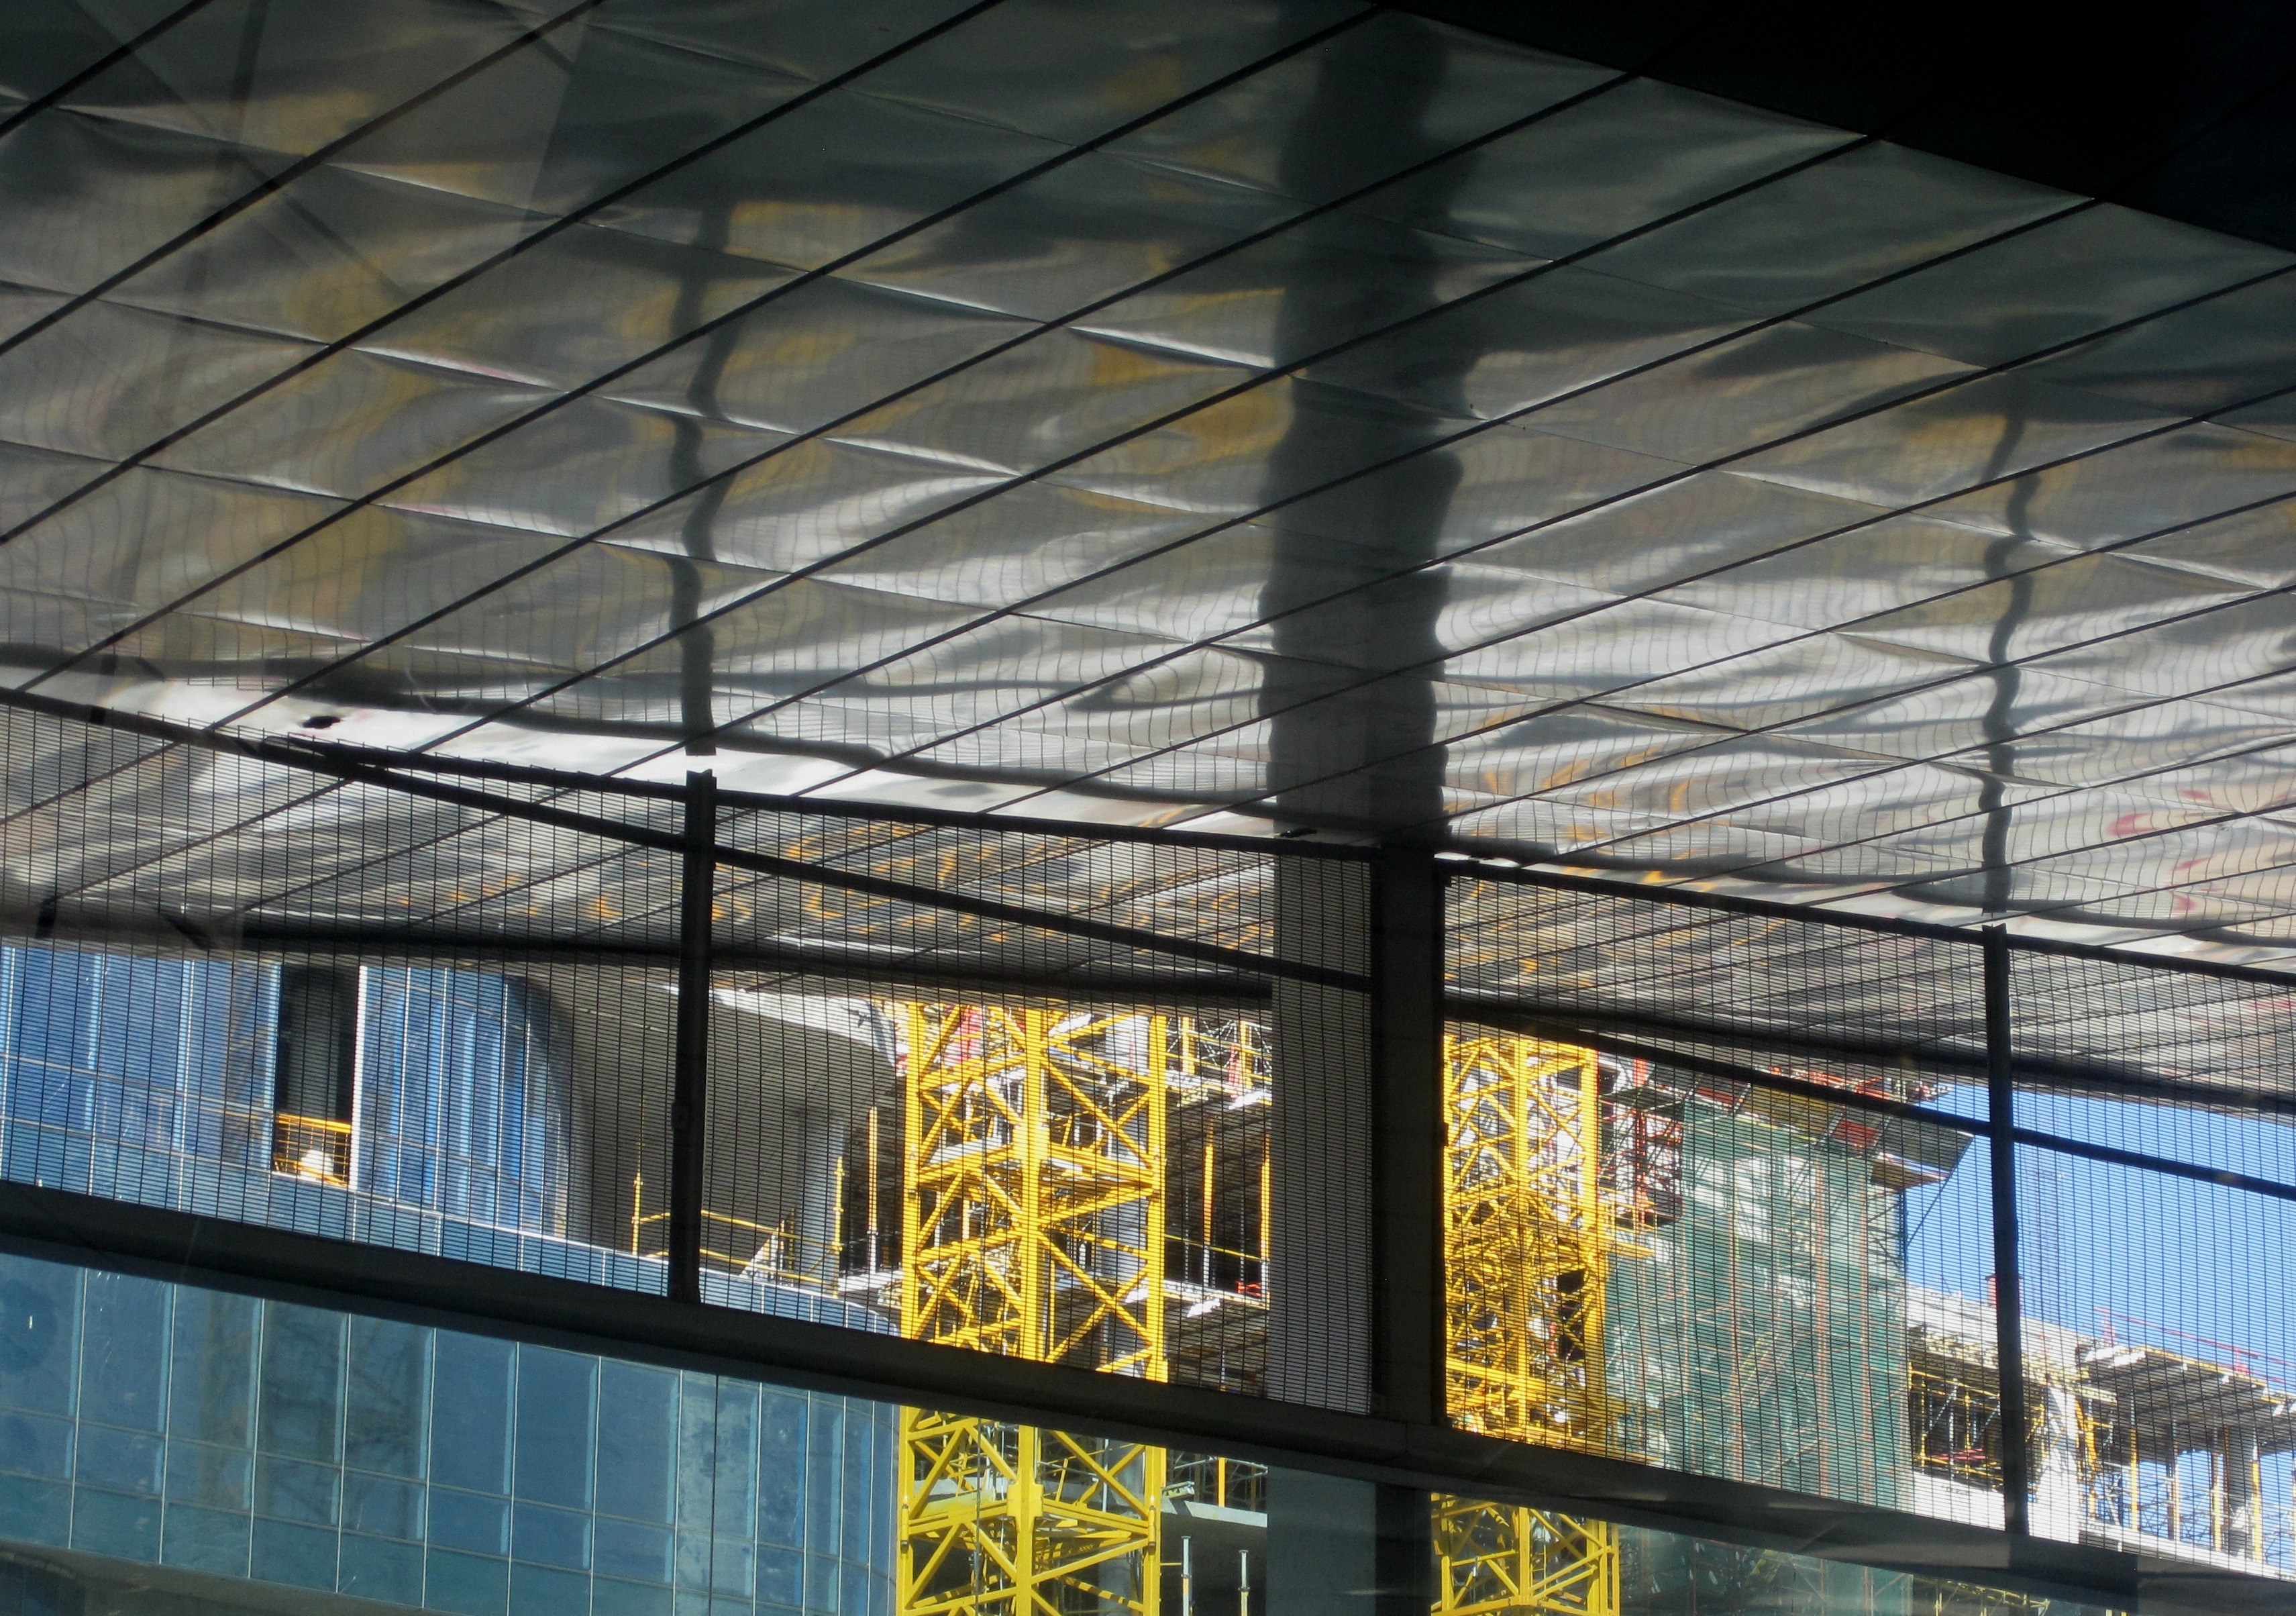
abstract, architecture, white, window, glass, roof, building, construction, pillar, metal, facade, upright, interior design, lines, angles, blocks, poles, tourist attraction, daylighting, urban area, window covering, outdoor structure, reflecting light, yellow cranes, turquoise blue panes